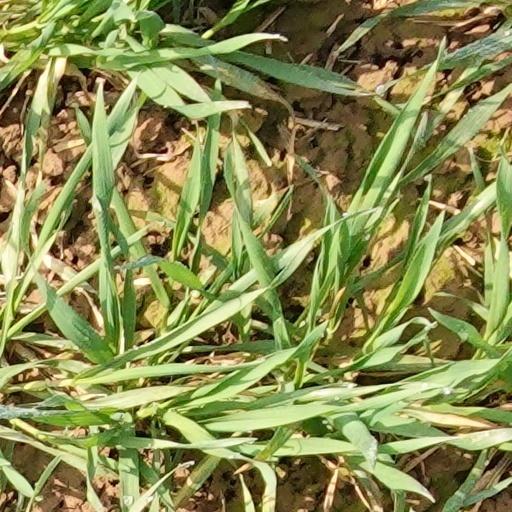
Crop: wheat